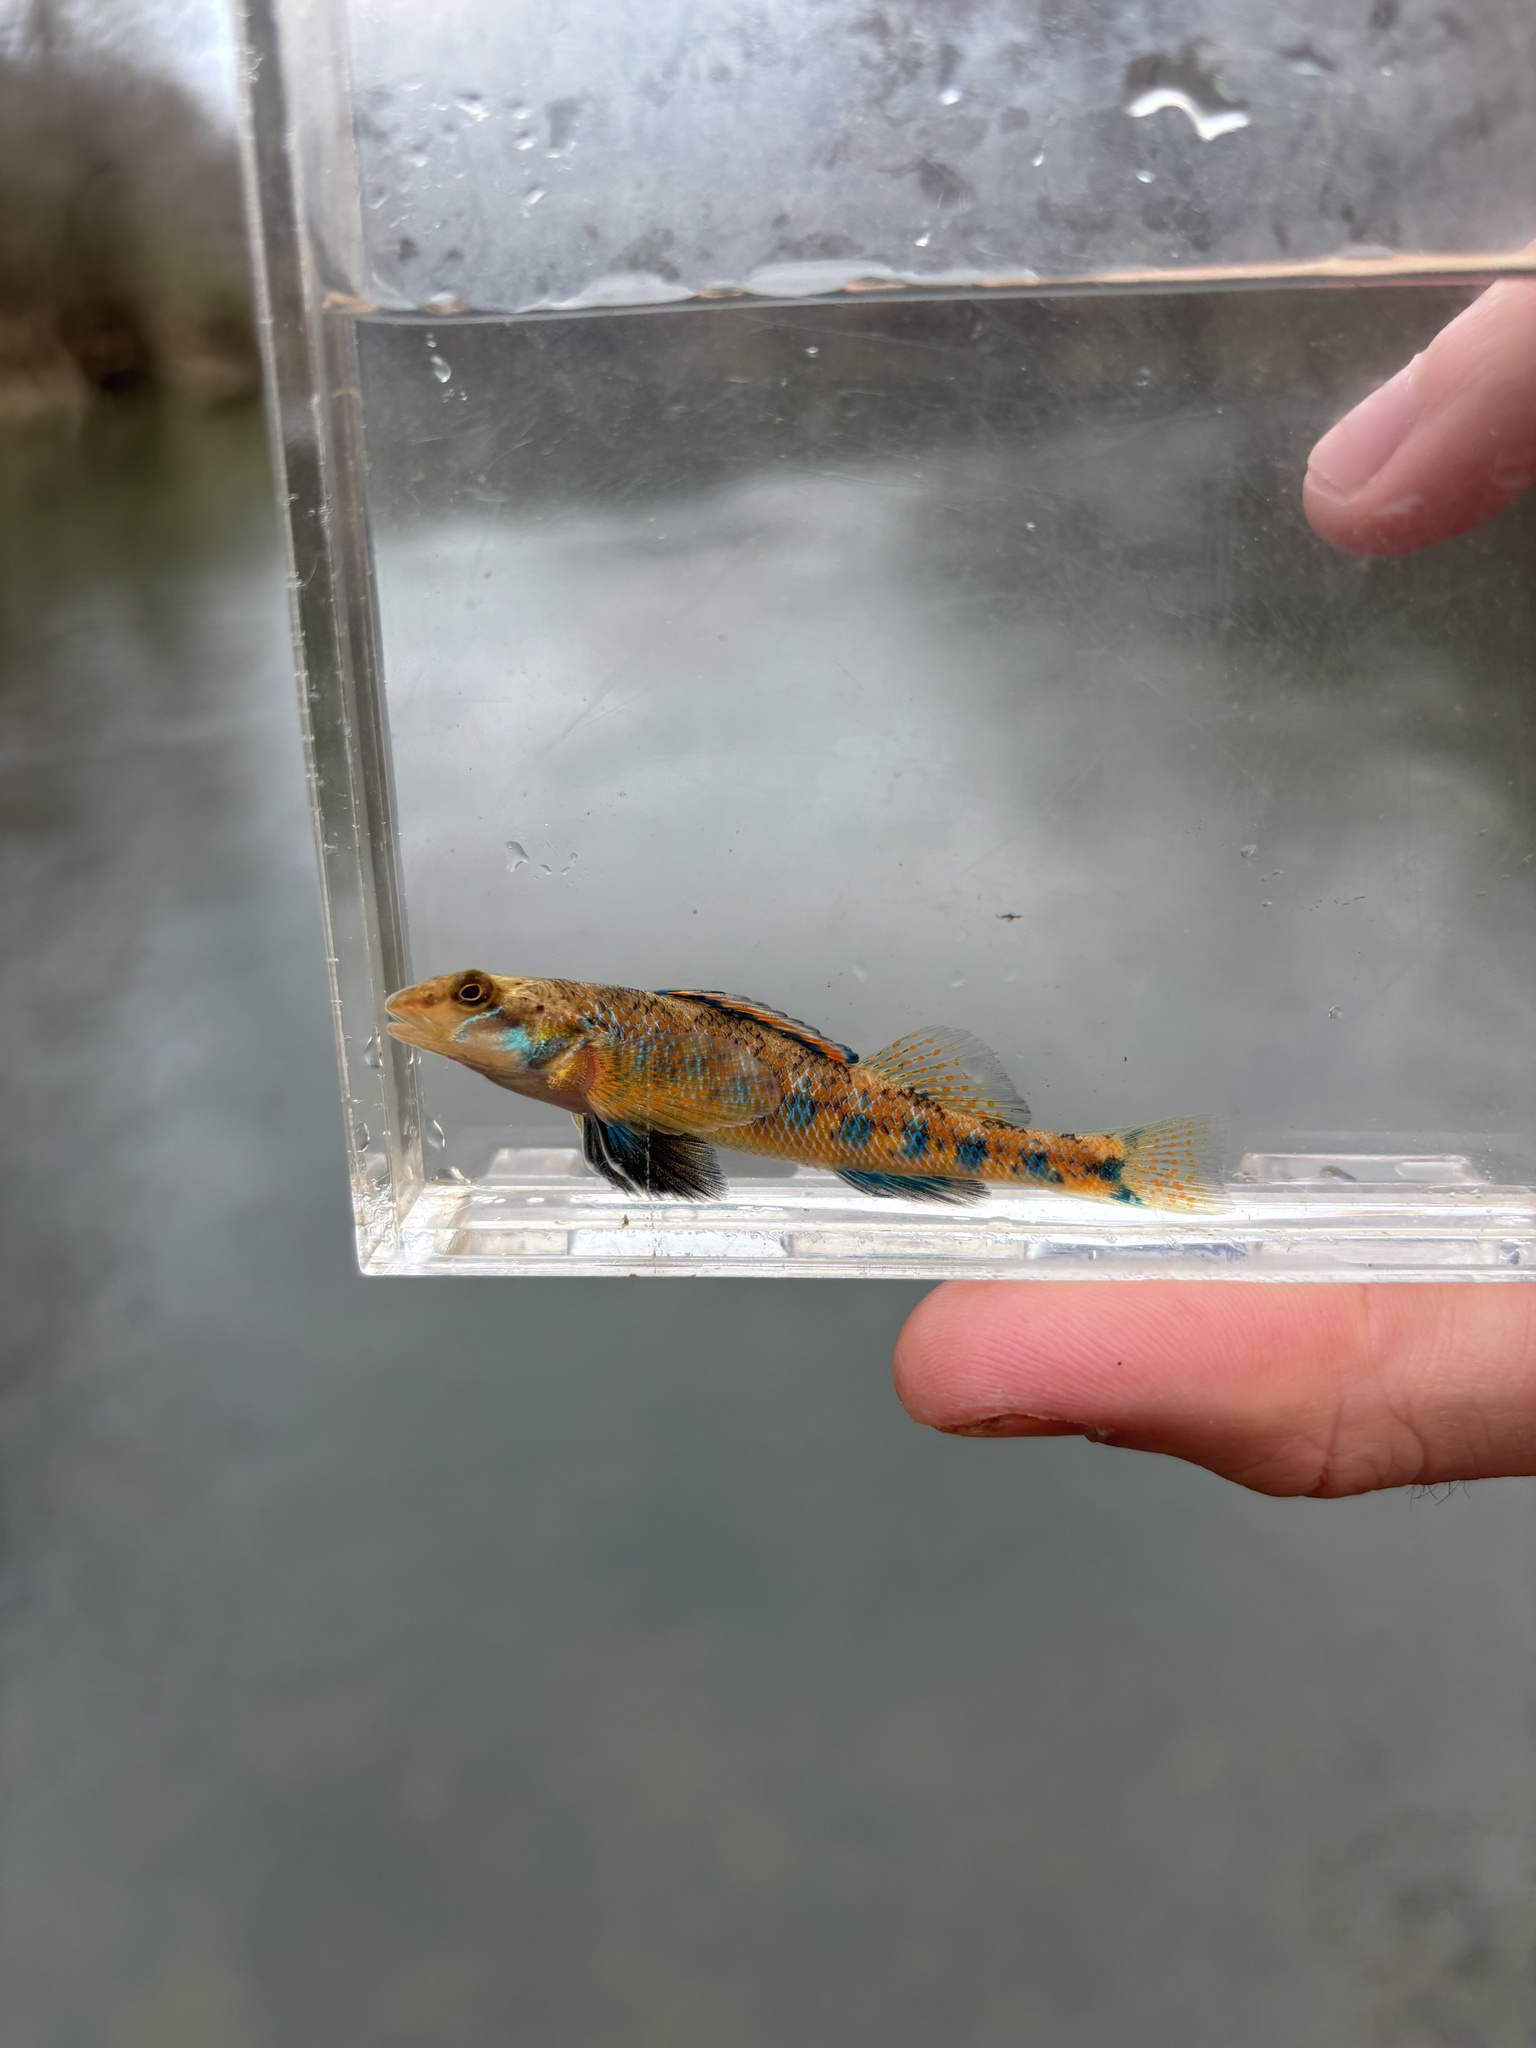
fish (species not among the labelled classes)